Kalinga Utkal Express

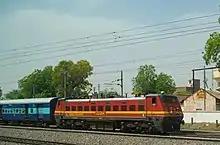
Kaling Utkal Express near Dholpur

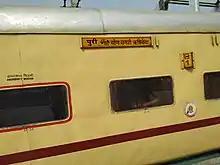
Kalinga Utkal Express in Ghaziabad Junction

Kalinga Utkal Express was introduced in 1969 as train no.77/78 Utkal Express, a bi-weekly train from Puri to Hazrat Nizamuddin. The frequency of the train was later increased to 4 days a week. In 1983 Utkal Express was merged with erstwhile train no.143/144 Kalinga Express to become Kalinga Utkal Express and the frequency was also increased to daily.